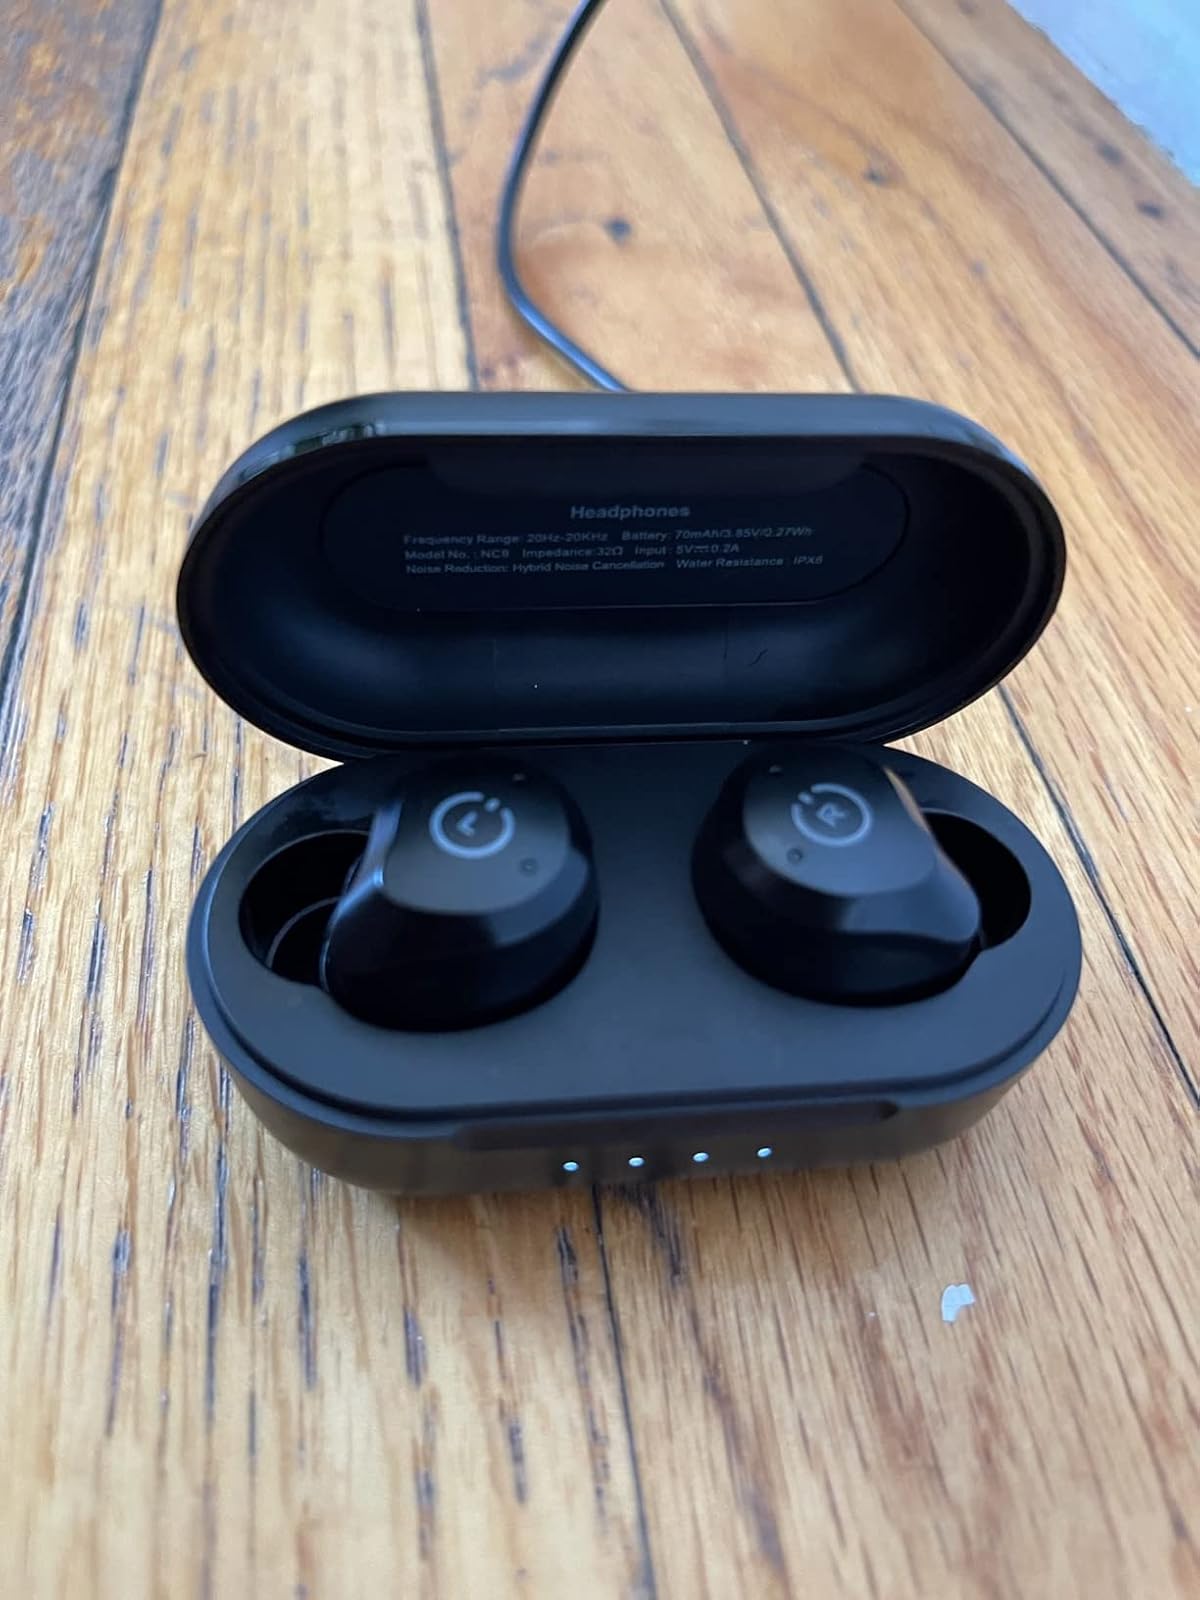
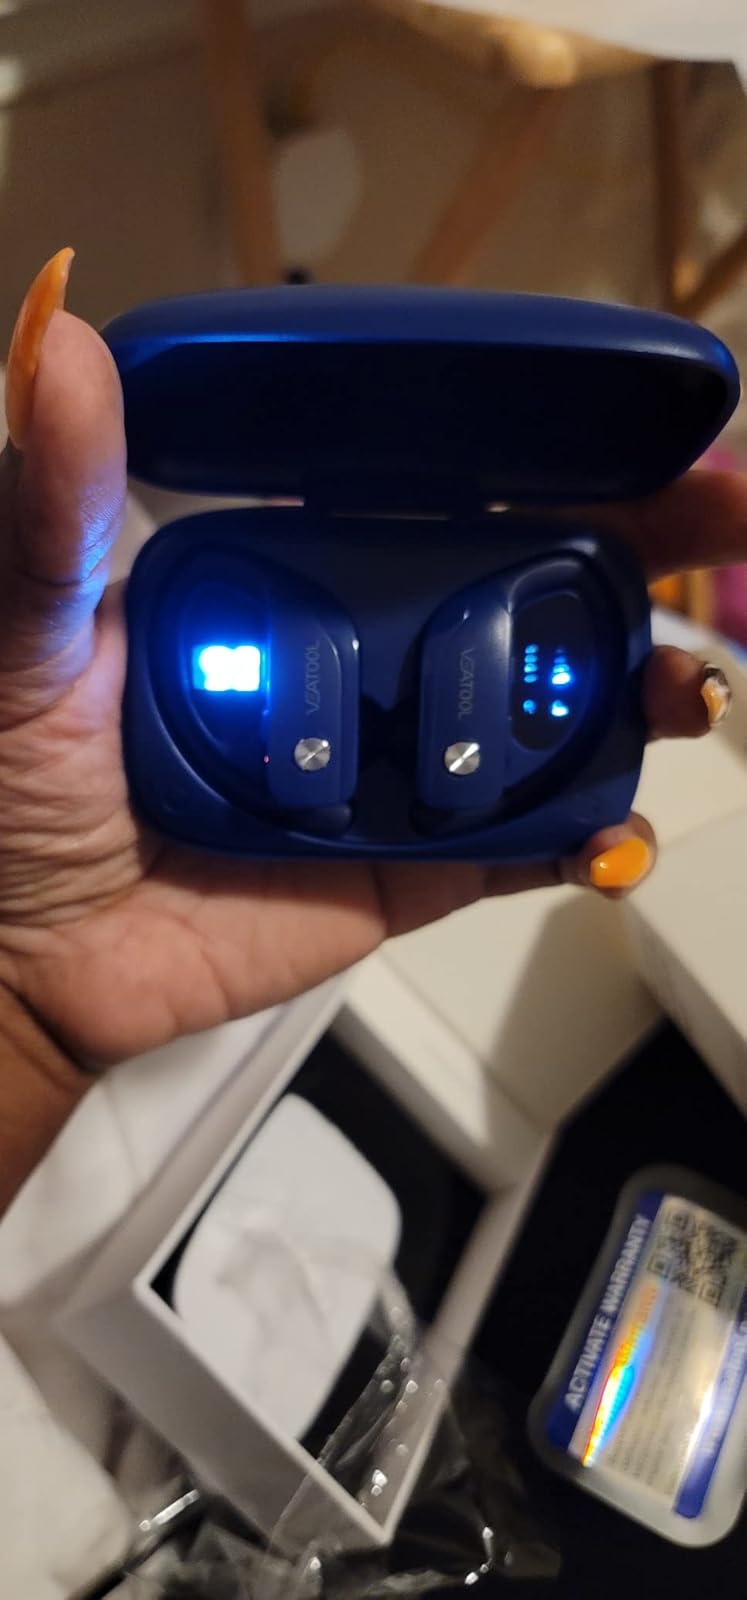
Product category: earbuds
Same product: no